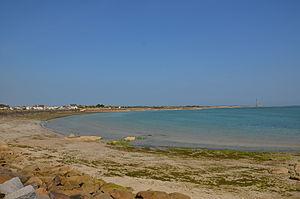
Vue sur la pointe de Barfleur et le Phare de Gatteville.
La pointe de Barfleur est un cap de France qui constitue l'extrémité nord-est du Cotentin, dans le département de la Manche. Il est baigné par la Manche et comporte à son extrémité le phare de Gatteville. Il tire son nom du village de Barfleur situé au sud mais est situé sur la commune de Gatteville-le-Phare. La pointe marque la limite nord-ouest de la baie de Seine.
Cet article décrit la géographie de la Normandie.